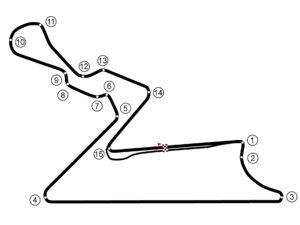
Le Grand Prix automobile d'Inde 2013, disputé le 27 octobre 2013 sur le circuit international Buddh, est la 894ᵉ épreuve du championnat du monde de Formule 1 courue depuis 1950. Il s'agit de la troisième édition du Grand Prix d'Inde comptant pour le championnat du monde de Formule 1 et la seizième manche du championnat 2013. Sebastian Vettel et son écurie Red Bull Racing y remportent leur quatrième titre mondial consécutif.
Le Grand Prix automobile d'Inde est une course comptant pour le championnat du monde de Formule 1.
Le Grand Prix automobile d'Inde 2012, disputé le 28 octobre 2012 sur le circuit international Buddh, est la 875ᵉ épreuve du championnat du monde de Formule 1 courue depuis 1950. Il s'agit de la deuxième édition du Grand Prix d'Inde comptant pour le championnat du monde de Formule 1 et de la dix-septième manche du championnat 2012.